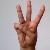
The image shows a hand gesture representing the letter 'W' in Indian Sign Language.